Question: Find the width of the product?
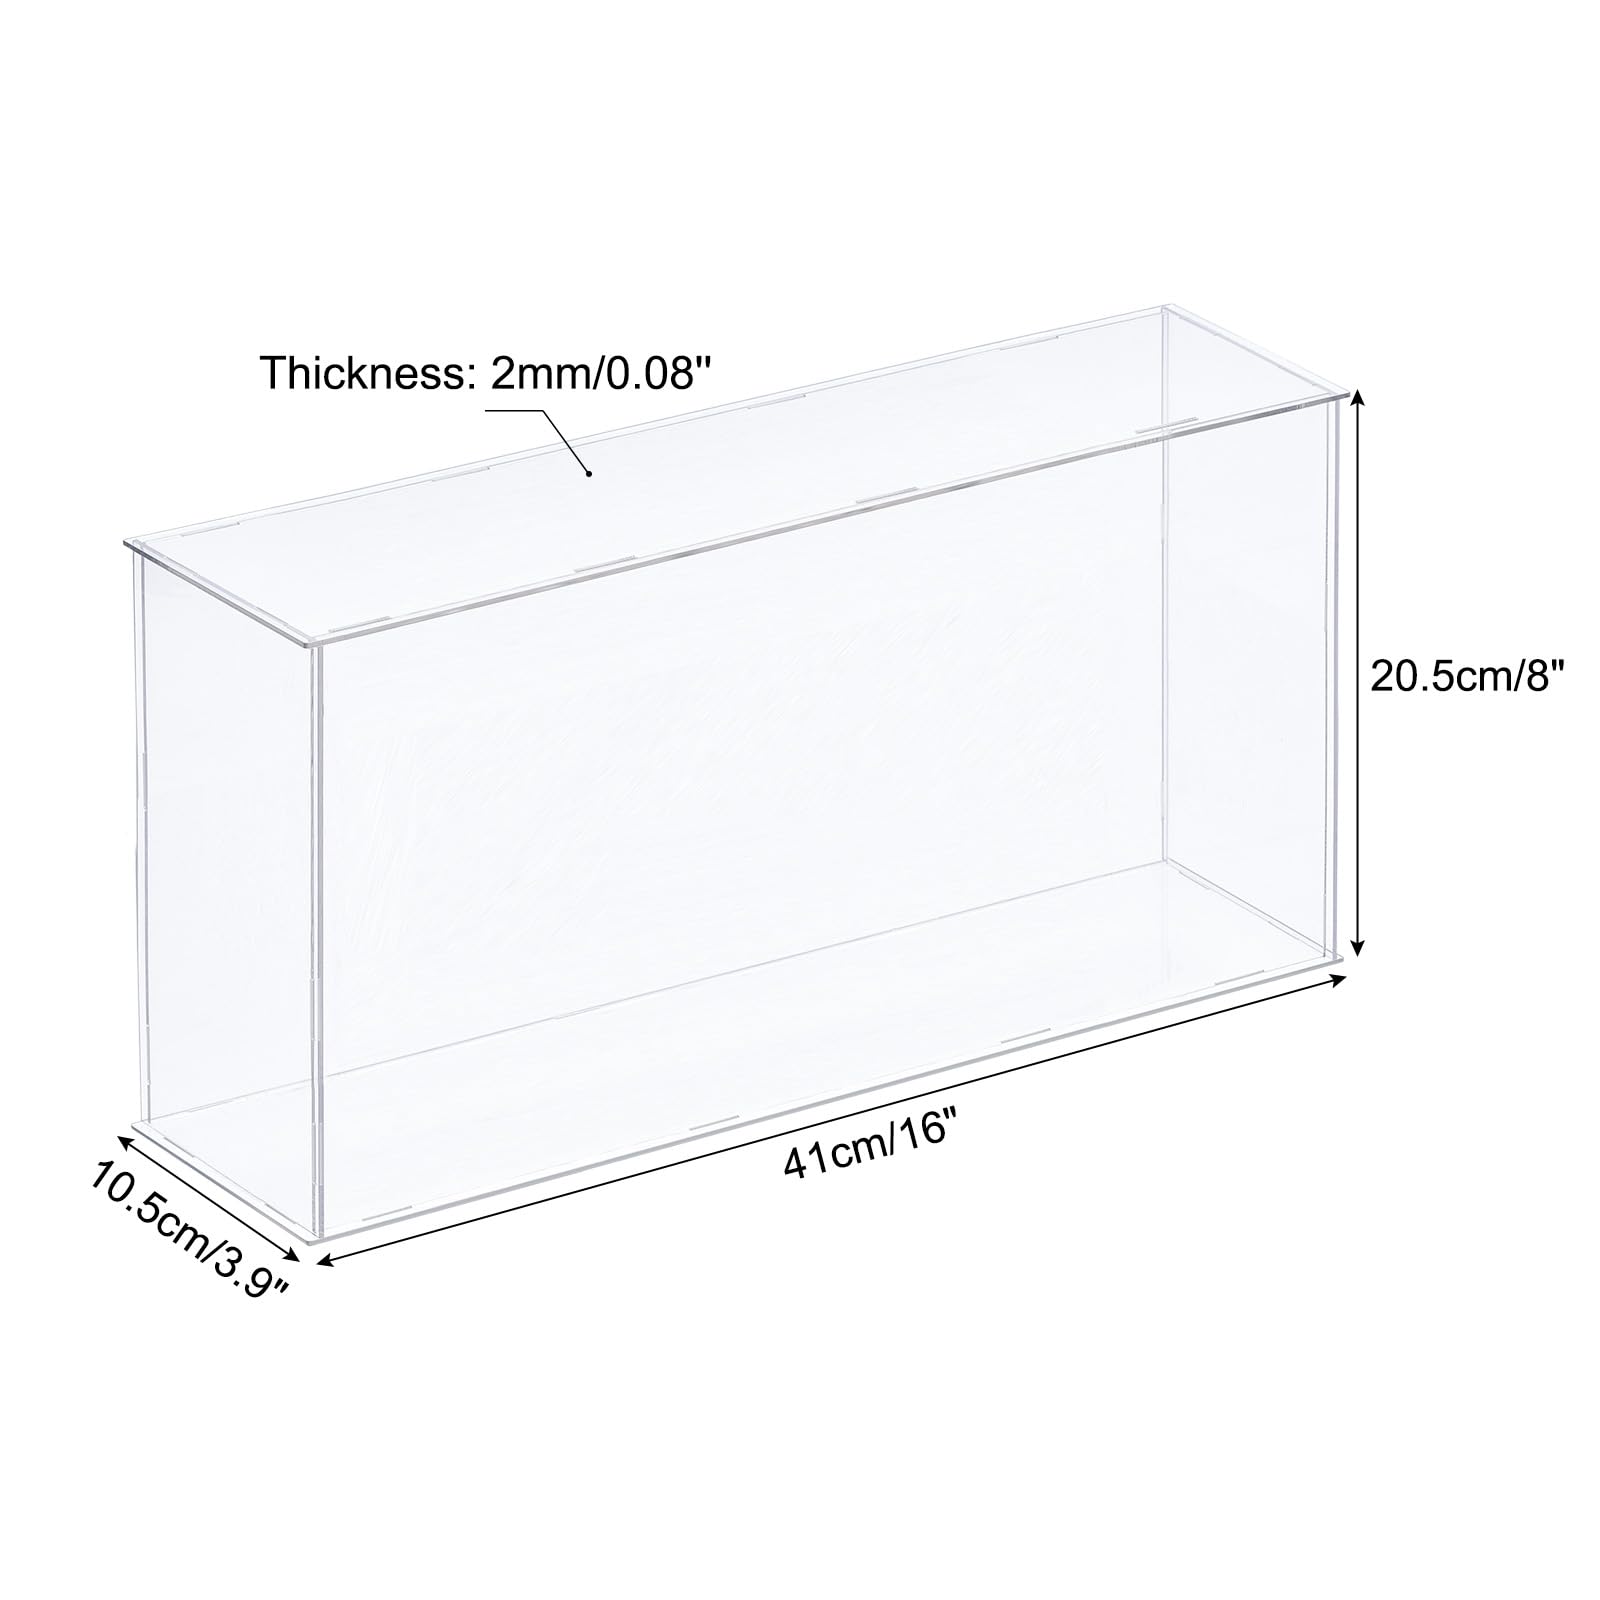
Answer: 3.9 inch